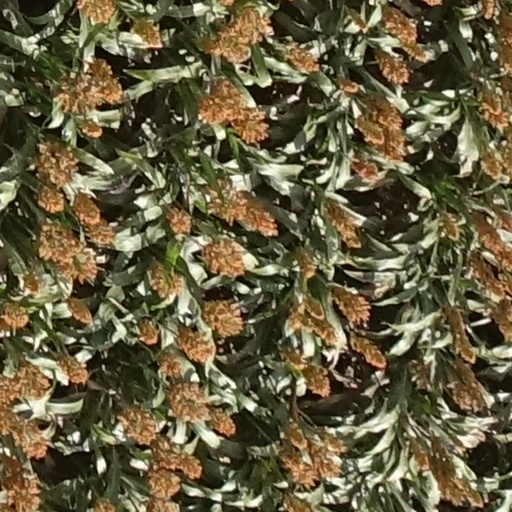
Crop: sorghum